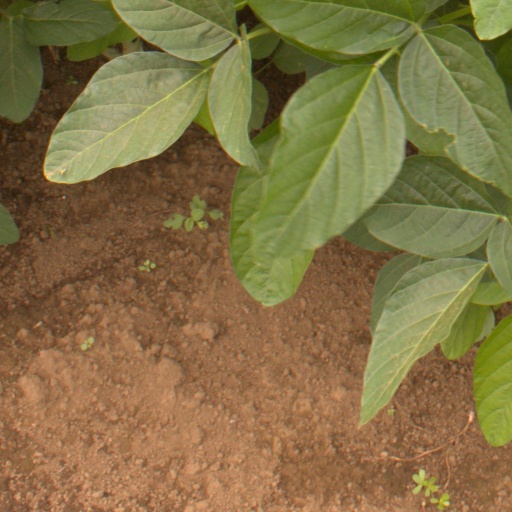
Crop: soybean